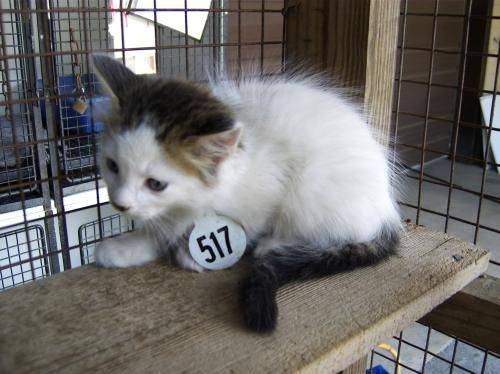
Label: cat